Hora (dance)

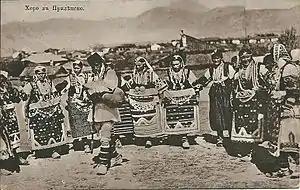
Women in Prilep, playing oro, beginning of the 20th century

North Macedonia uses the Cyrillic spelling of oro. The origins of the word oro vary from its use in socializing and celebrating to historical dancing before going into battle. "Teshkoto", translated as "The difficult one", is one of those, danced by men only, the music of which reflects the sorrow and mood of war. The oro is danced in a circle, with men and women holding one another by hand. They are used to celebrating occasions such as weddings, christenings, name-days, national and religious holidays, graduations, and birthdays.